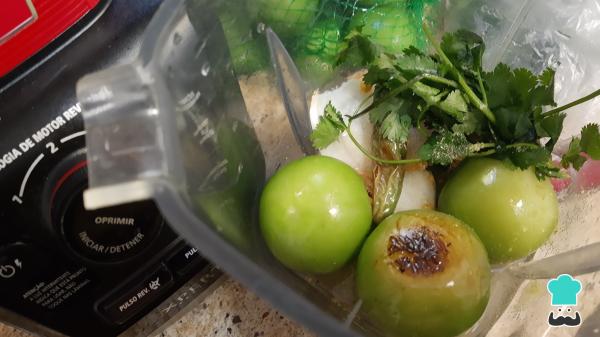
Cuando tengas listos los tomates, la cebolla, los chiles y los dientes de ajo, es momento de pasar a la licuadora con una ramita de cilantro, y una taza de caldo de pollo. Licúa todo muy bien durante un par de minutos.